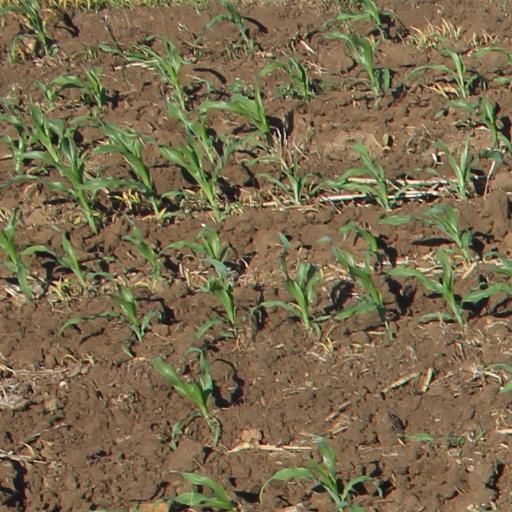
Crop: maize; corn